August Spångberg

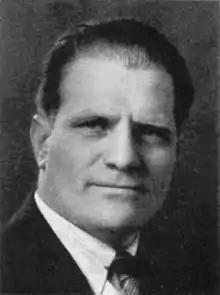
August Spångberg

August Konrad Ferdinand Spångberg (29 March 1893 – 19 June 1987) was a Swedish politician who served in the Riksdag, the Swedish parliament, for 42 years (1922–1964). He was a member of the directly-elected Second Chamber ("Andra Kammaren"), representing the Värmland County constituency.